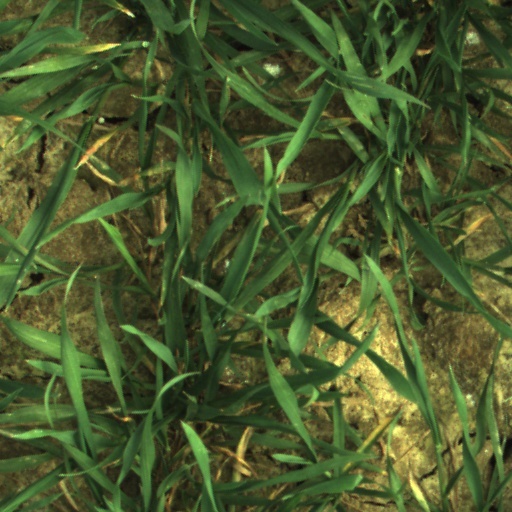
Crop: wheat